Chromic acid

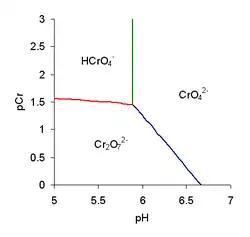
Partial predominance diagram for chromate

Molecular chromic acid, , in principle, resembles sulfuric acid, . It would ionize accordingly: